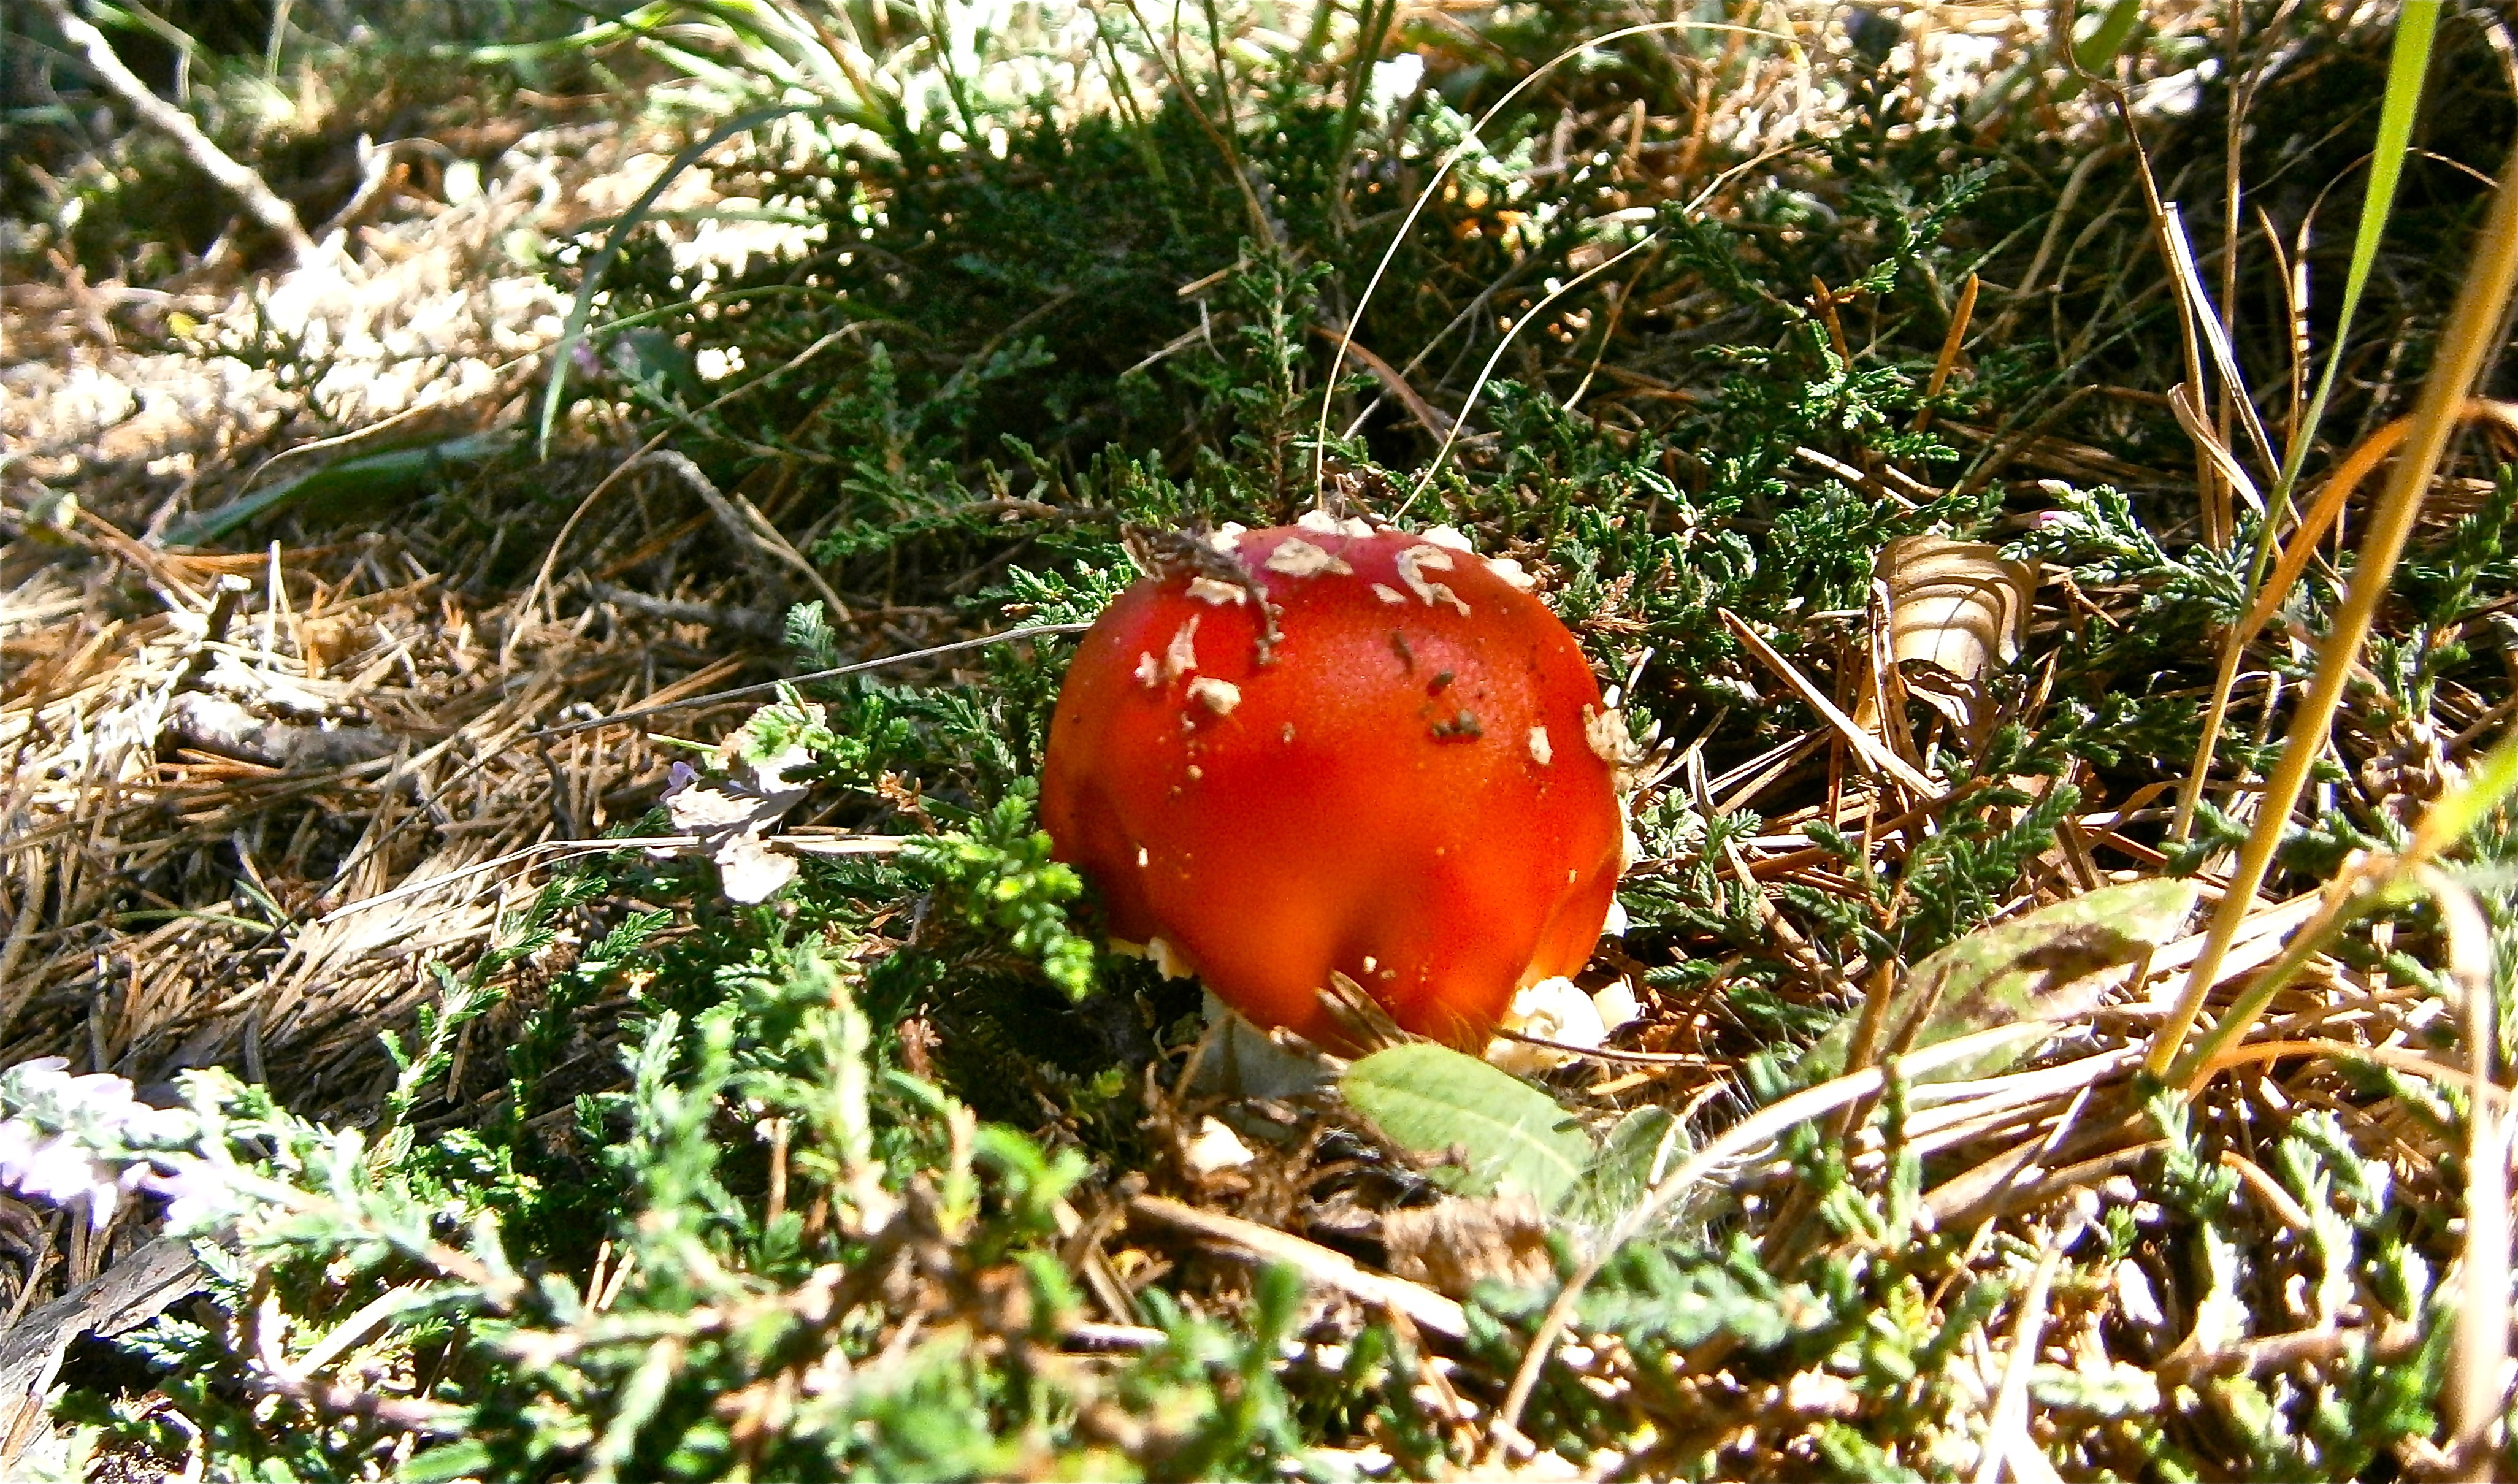
nature, forest, grass, plant, flower, produce, autumn, botany, mushroom, flora, fungus, mushrooms, woodland, agaric, bolete, amanita muscaria, edible mushroom, penny bun